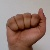
The image shows a hand gesture representing the letter 'A' in Indian Sign Language.